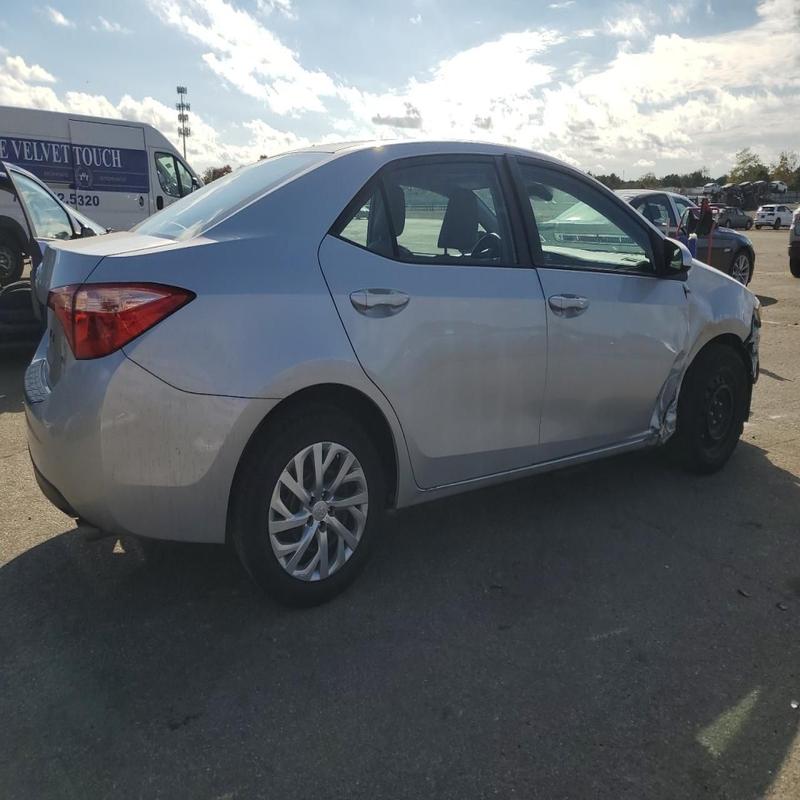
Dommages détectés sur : aile avant droite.
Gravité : mineur